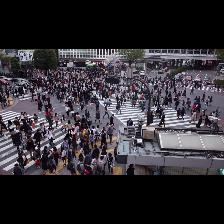
Label: Human